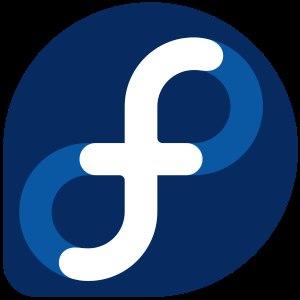
Fedora est un système d’exploitation libre et une distribution GNU/Linux communautaire développée par le projet Fedora et sponsorisée par l’entreprise Red Hat, qui lui fournit des développeurs ainsi que des moyens financiers et logistiques. Fedora est prompte à inclure des nouveautés et peut être considérée comme une vitrine technologique pour le monde du logiciel libre, auquel elle contribue largement via les projets amont tels que le noyau Linux, GNOME, NetworkManager, PackageKit, PulseAudio, Wayland, la célèbre suite de compilateurs GCC et bien d’autres. Tous les six mois une nouvelle version sort ; elle est maintenue treize mois.